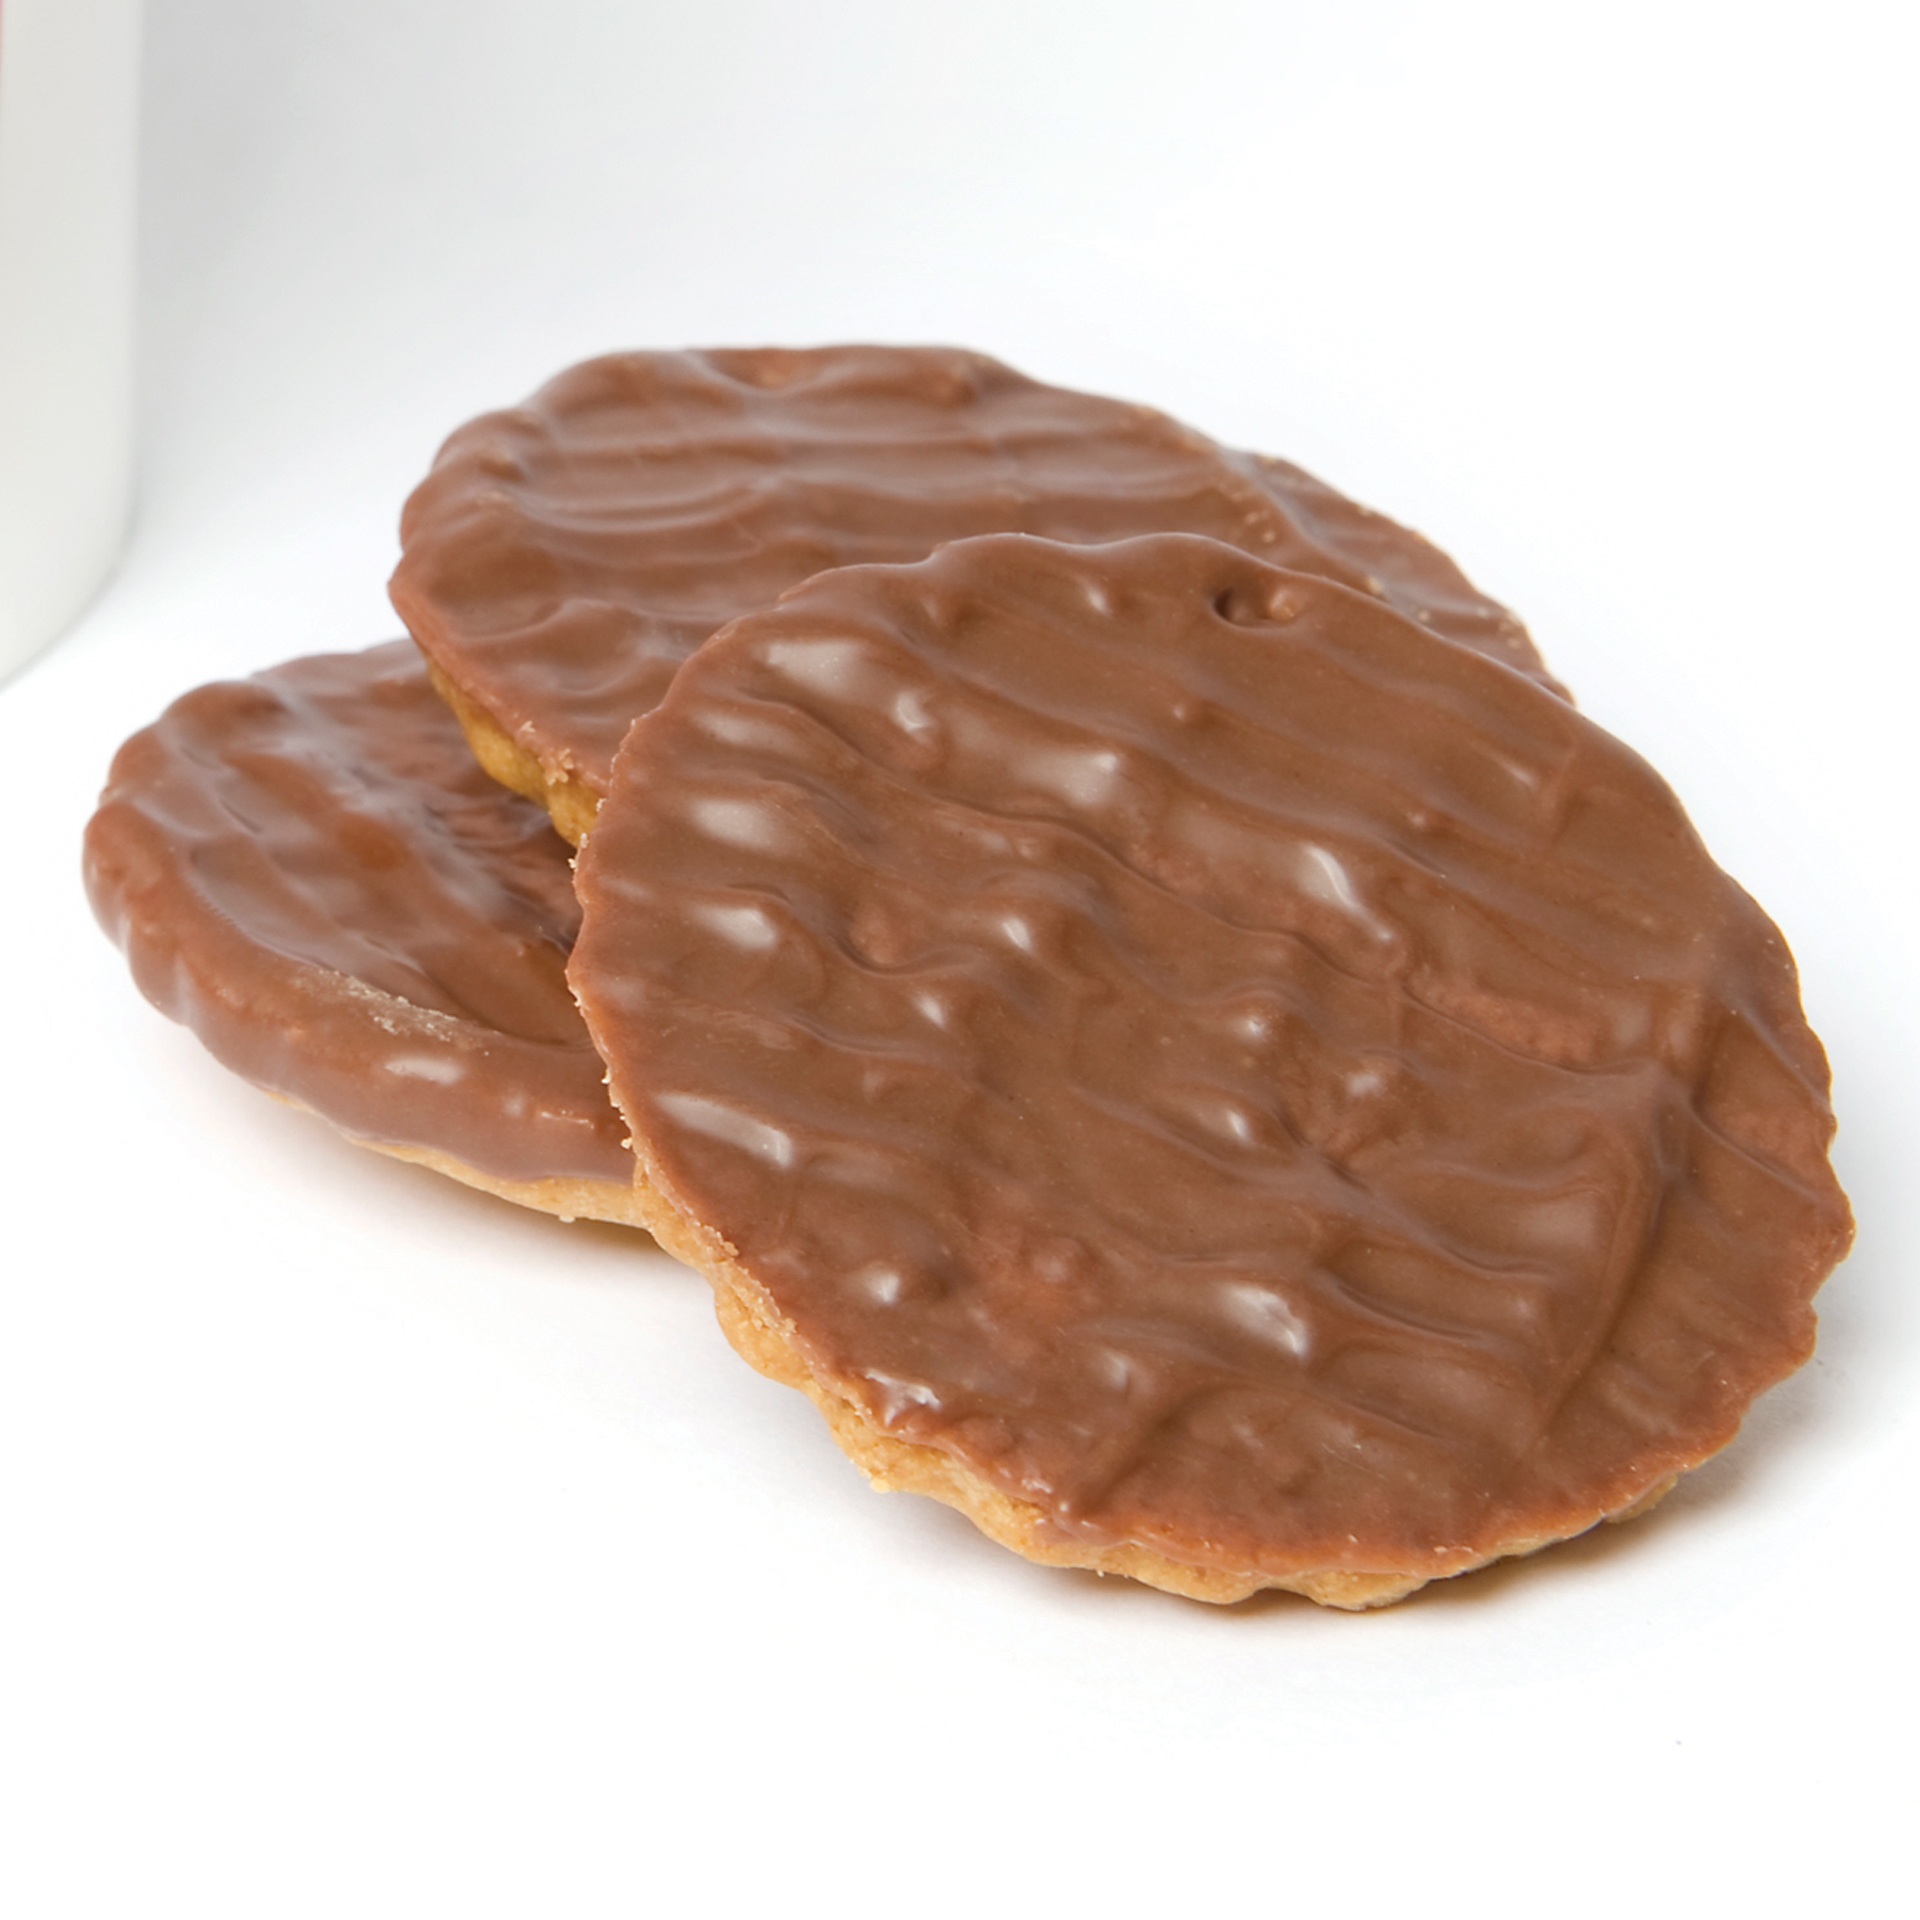
dish, food, produce, chocolate, biscuit, dessert, eat, cake, pastry, baked goods, praline